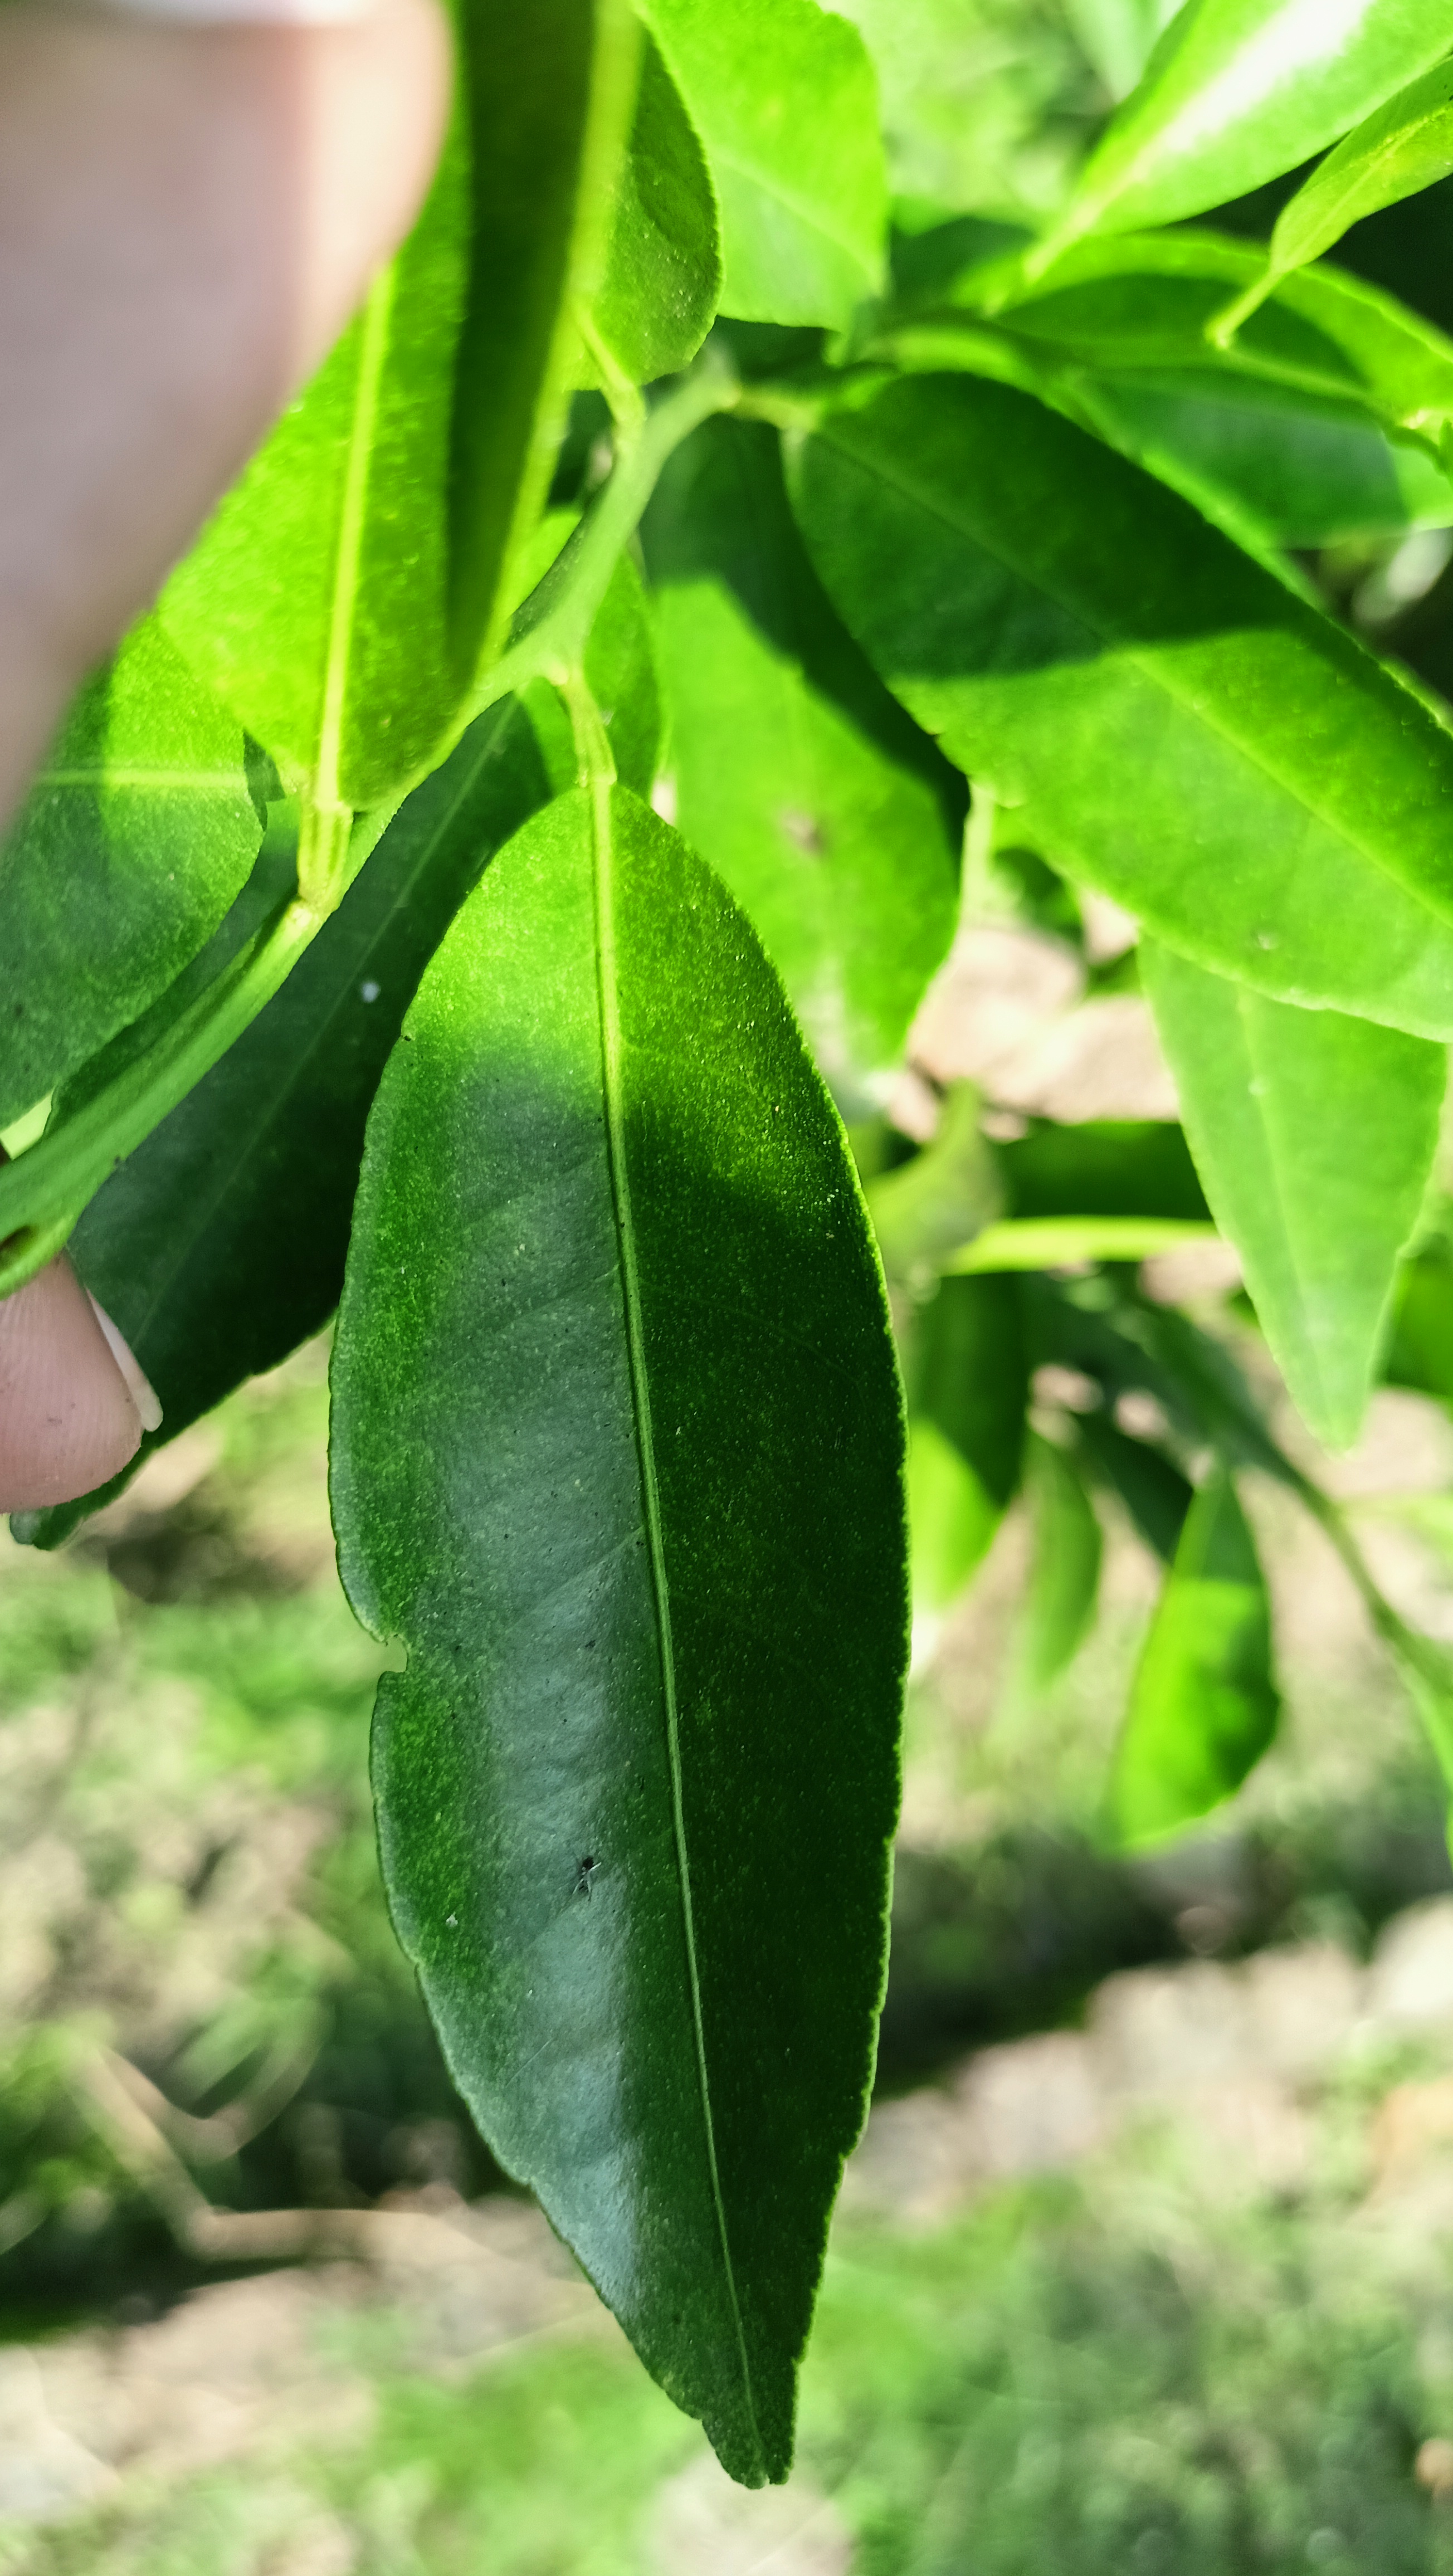
Mandarin leaf variety: Mandaring